Bursinel

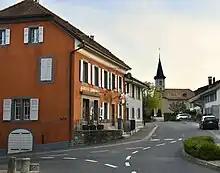
Bursinel (2020)

Bursinel is a municipality in the district of Nyon in the canton of Vaud in Switzerland.